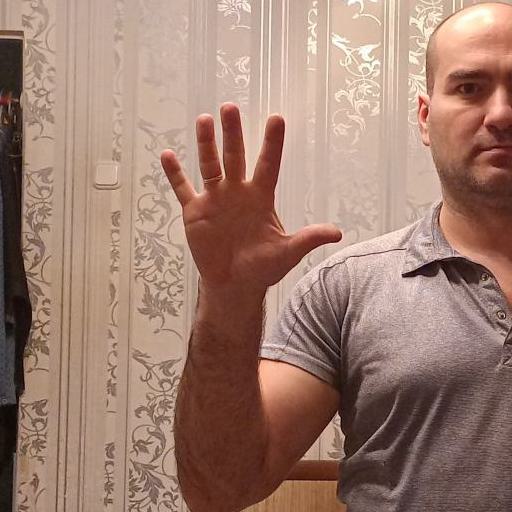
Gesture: palm